Brothel

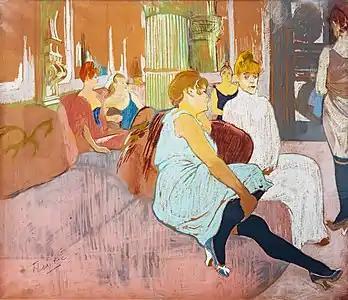
Henri de Toulouse-Lautrec, "Salon at the Rue des Moulins", 1894

The earliest recorded mention of prostitution as an occupation appears in Sumerian records from and describes a temple-bordello operated by Sumerian priests in the city of Uruk. The 'kakum' or temple was dedicated to the goddess Ishtar and housed three classes of women. The first group performed only in the temple sex-rites; the second group had the run of the grounds and catered to its visitors as well, and the third and lowest class lived on the temple grounds but were free to seek out customers in the streets. In later years, sacred prostitution and similar classifications of women existed in Greece, Rome, India, China, and Japan.